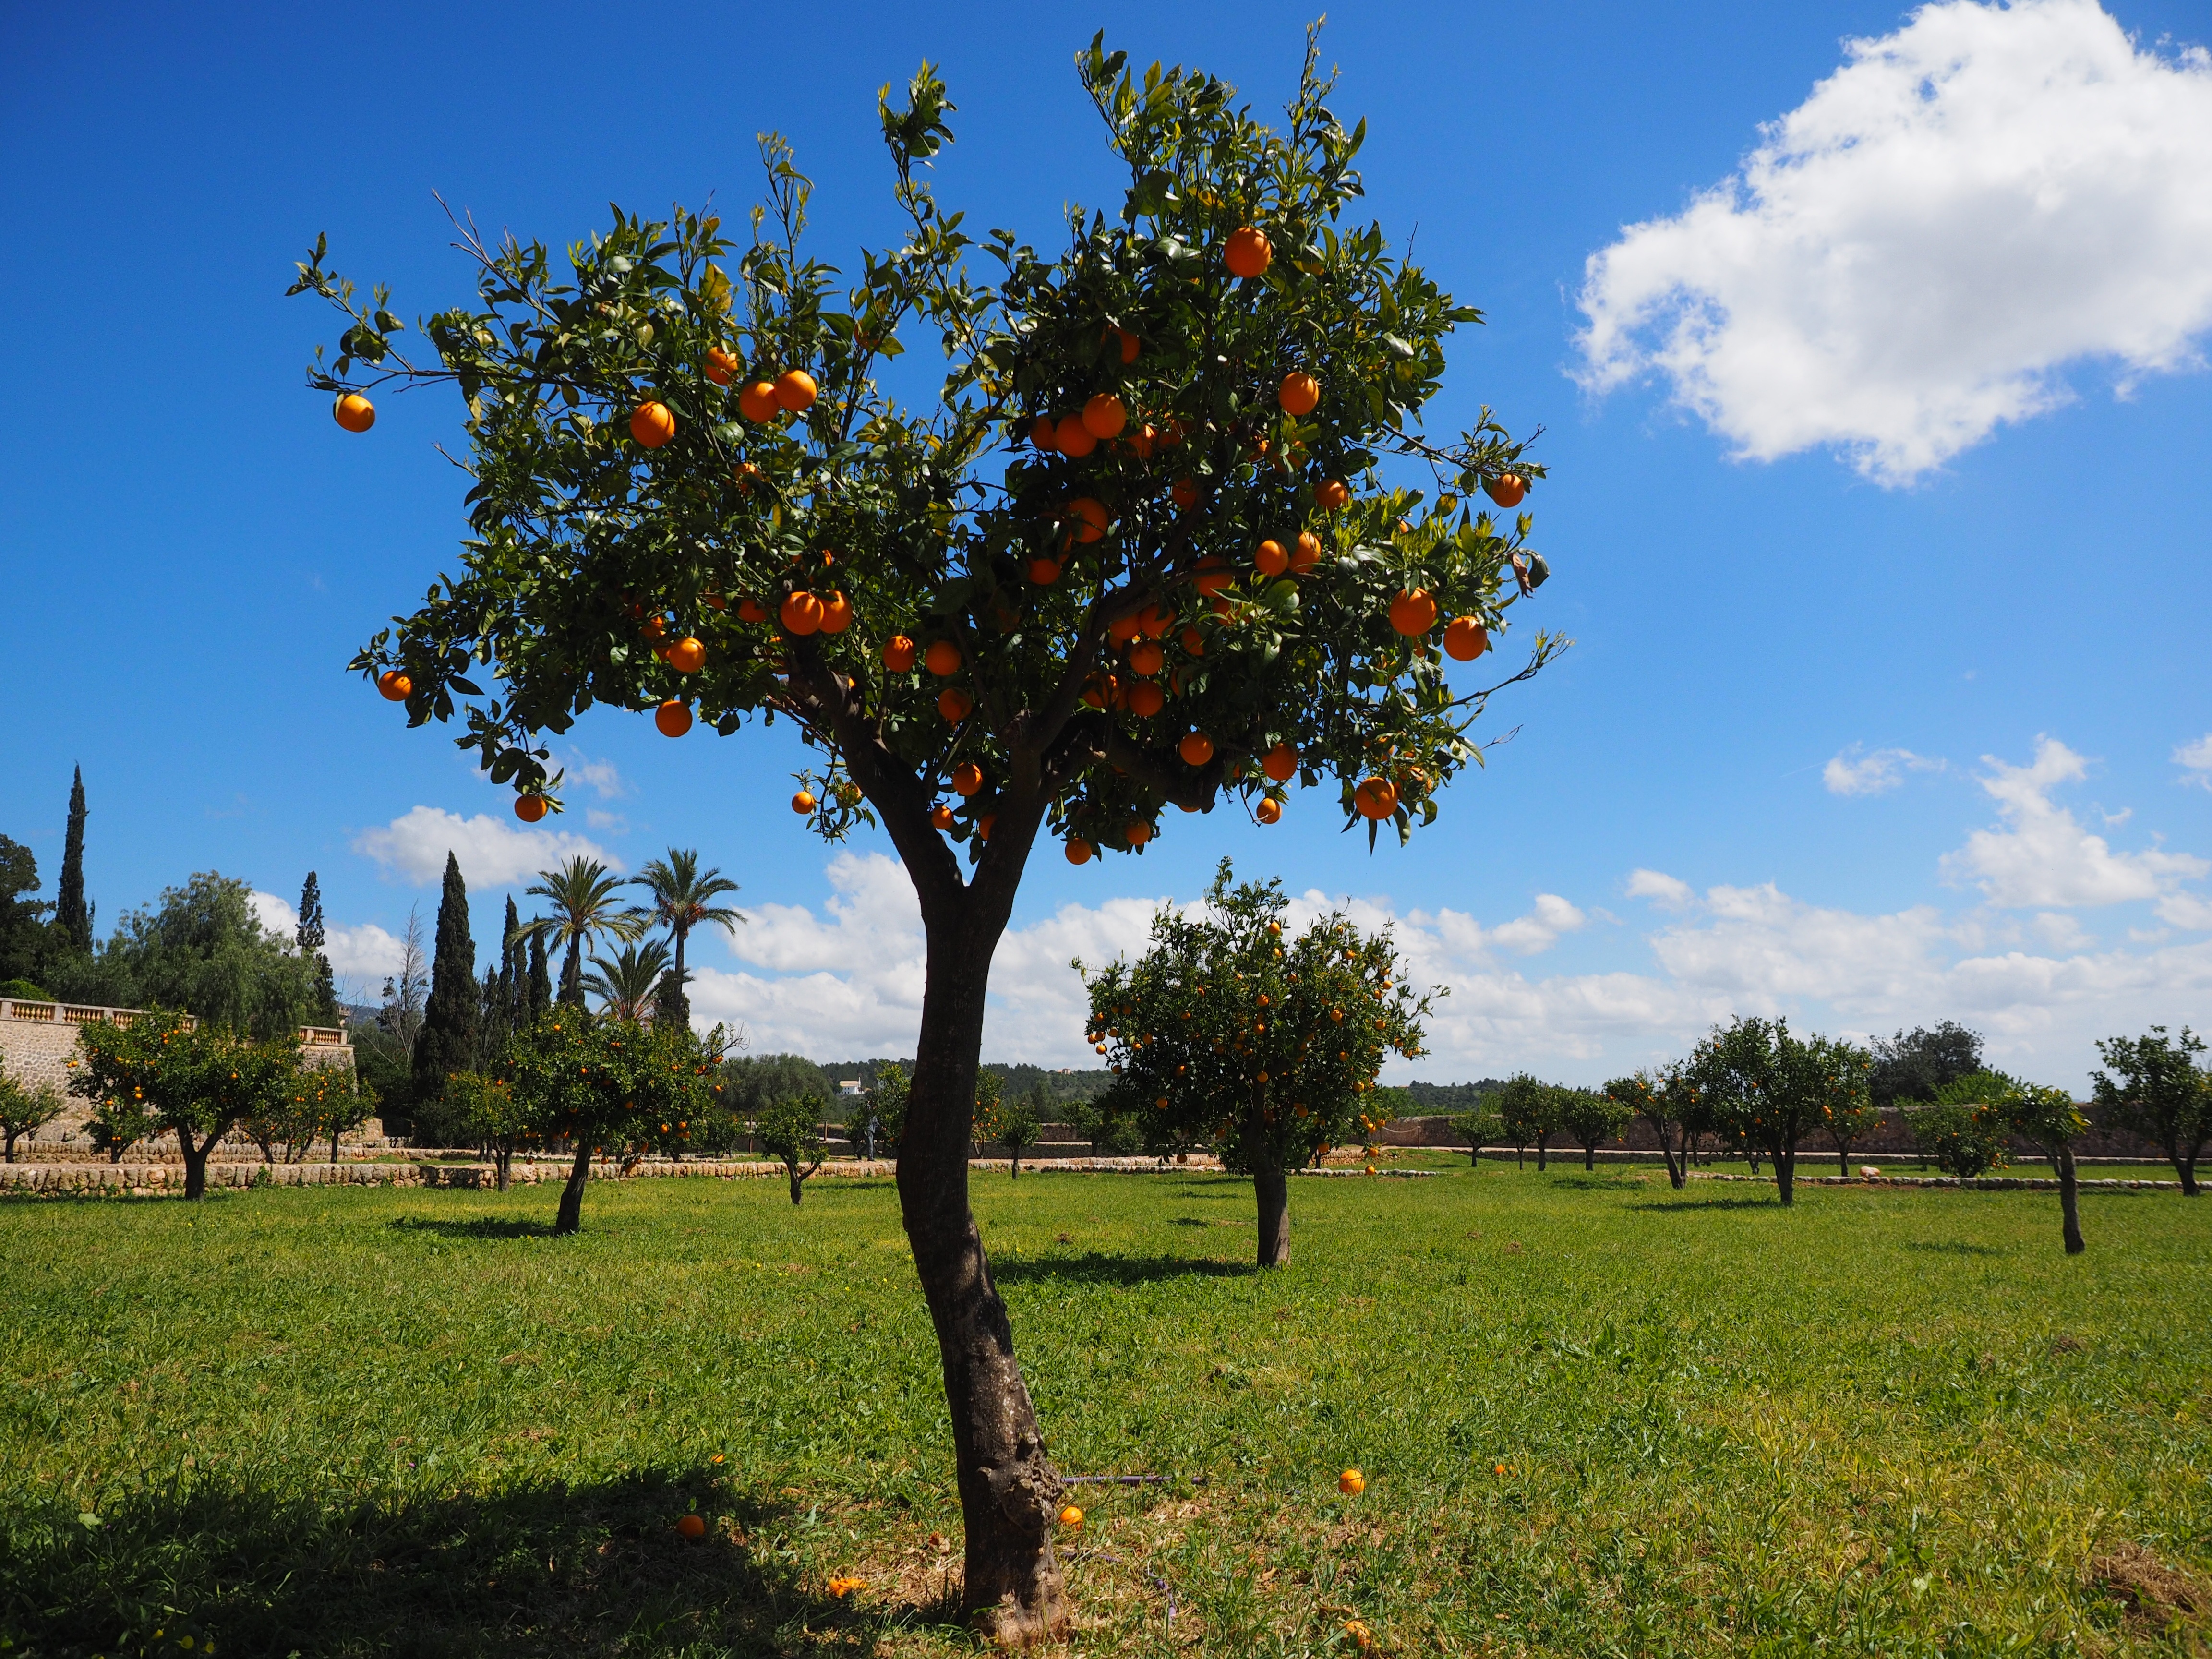
landscape, tree, nature, branch, plant, sky, field, farm, meadow, prairie, fruit, sweet, leaf, hill, flower, ripe, bush, orange, orange tree, log, food, mediterranean, pasture, autumn, agriculture, healthy, flora, delicious, savanna, plain, tribe, tropical fruit, leaves, nutrition, grassland, fruit tree, periwinkle, plantation, vitamins, frisch, oranges, ecosystem, citrus, rural area, about, fruity, vitaminhaltig, citrus fruit, vitamin c, summer fruit, geraniums, citrus tree, orange grove, diamond green, rutaceae, orange tree trunk, sweet orange, woody plant, orangengargen, orange baumgarten